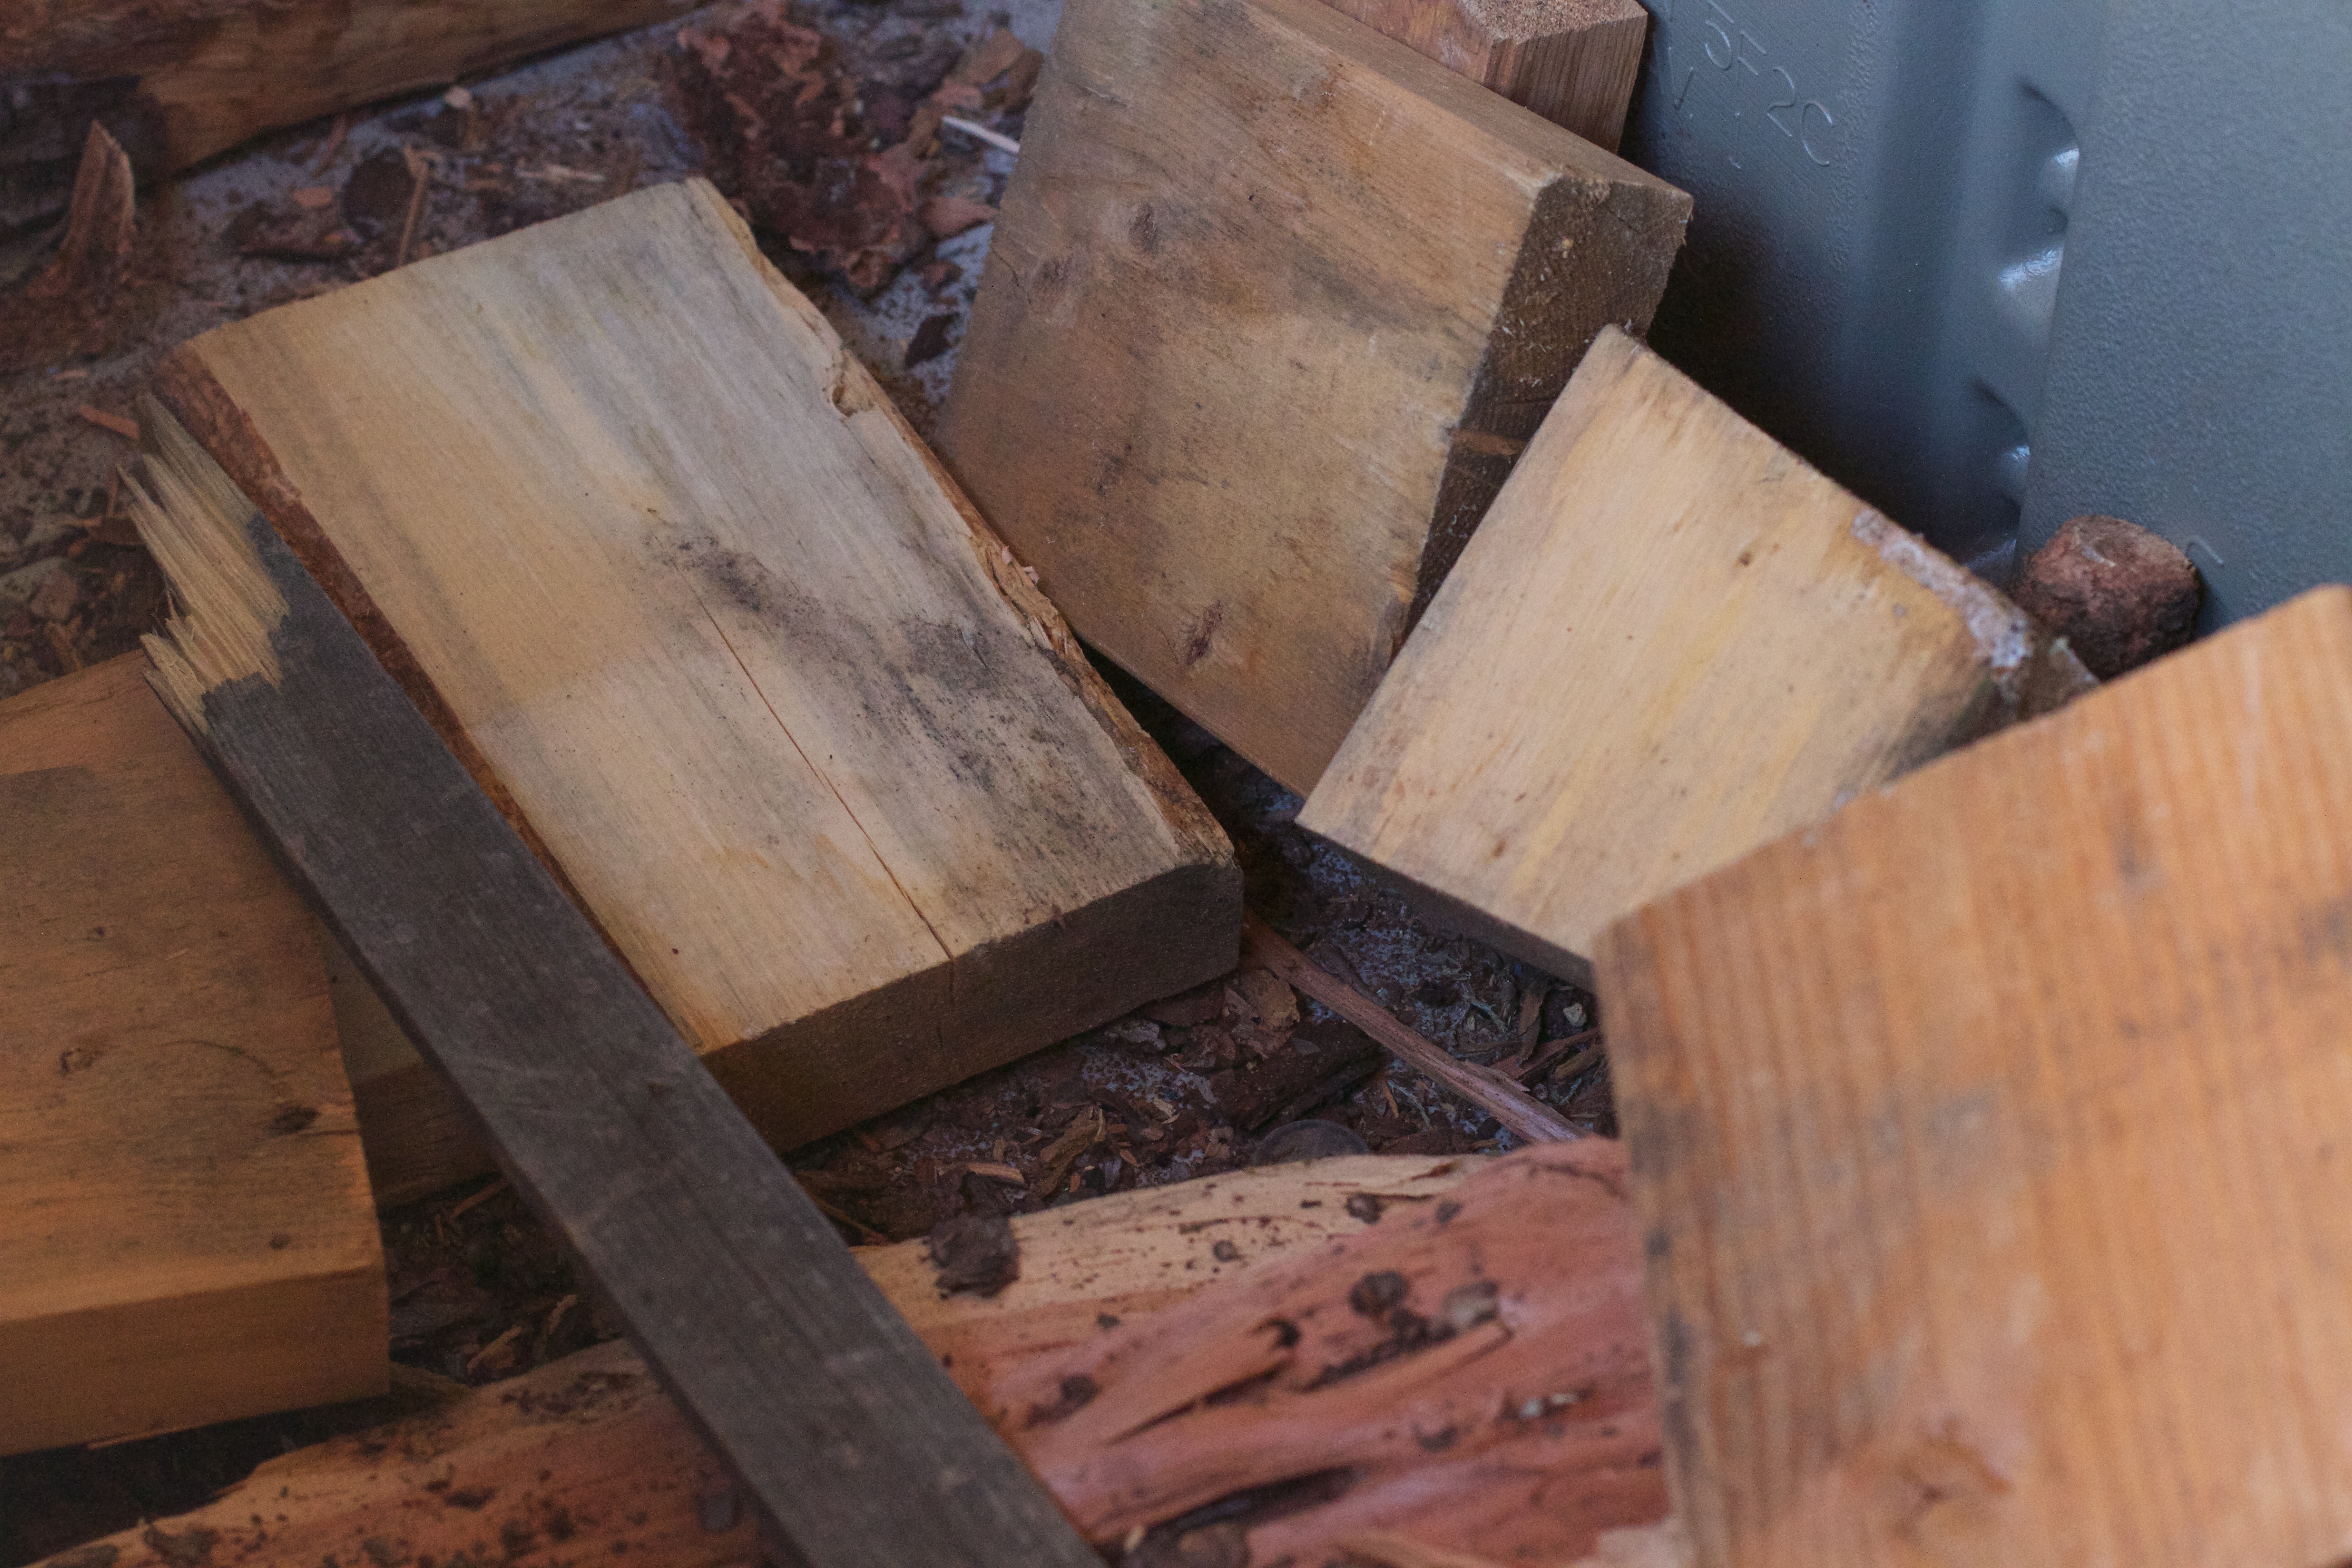
wood, floor, beam, room, lumber, material, hardwood, flooring, man made object, wood stain